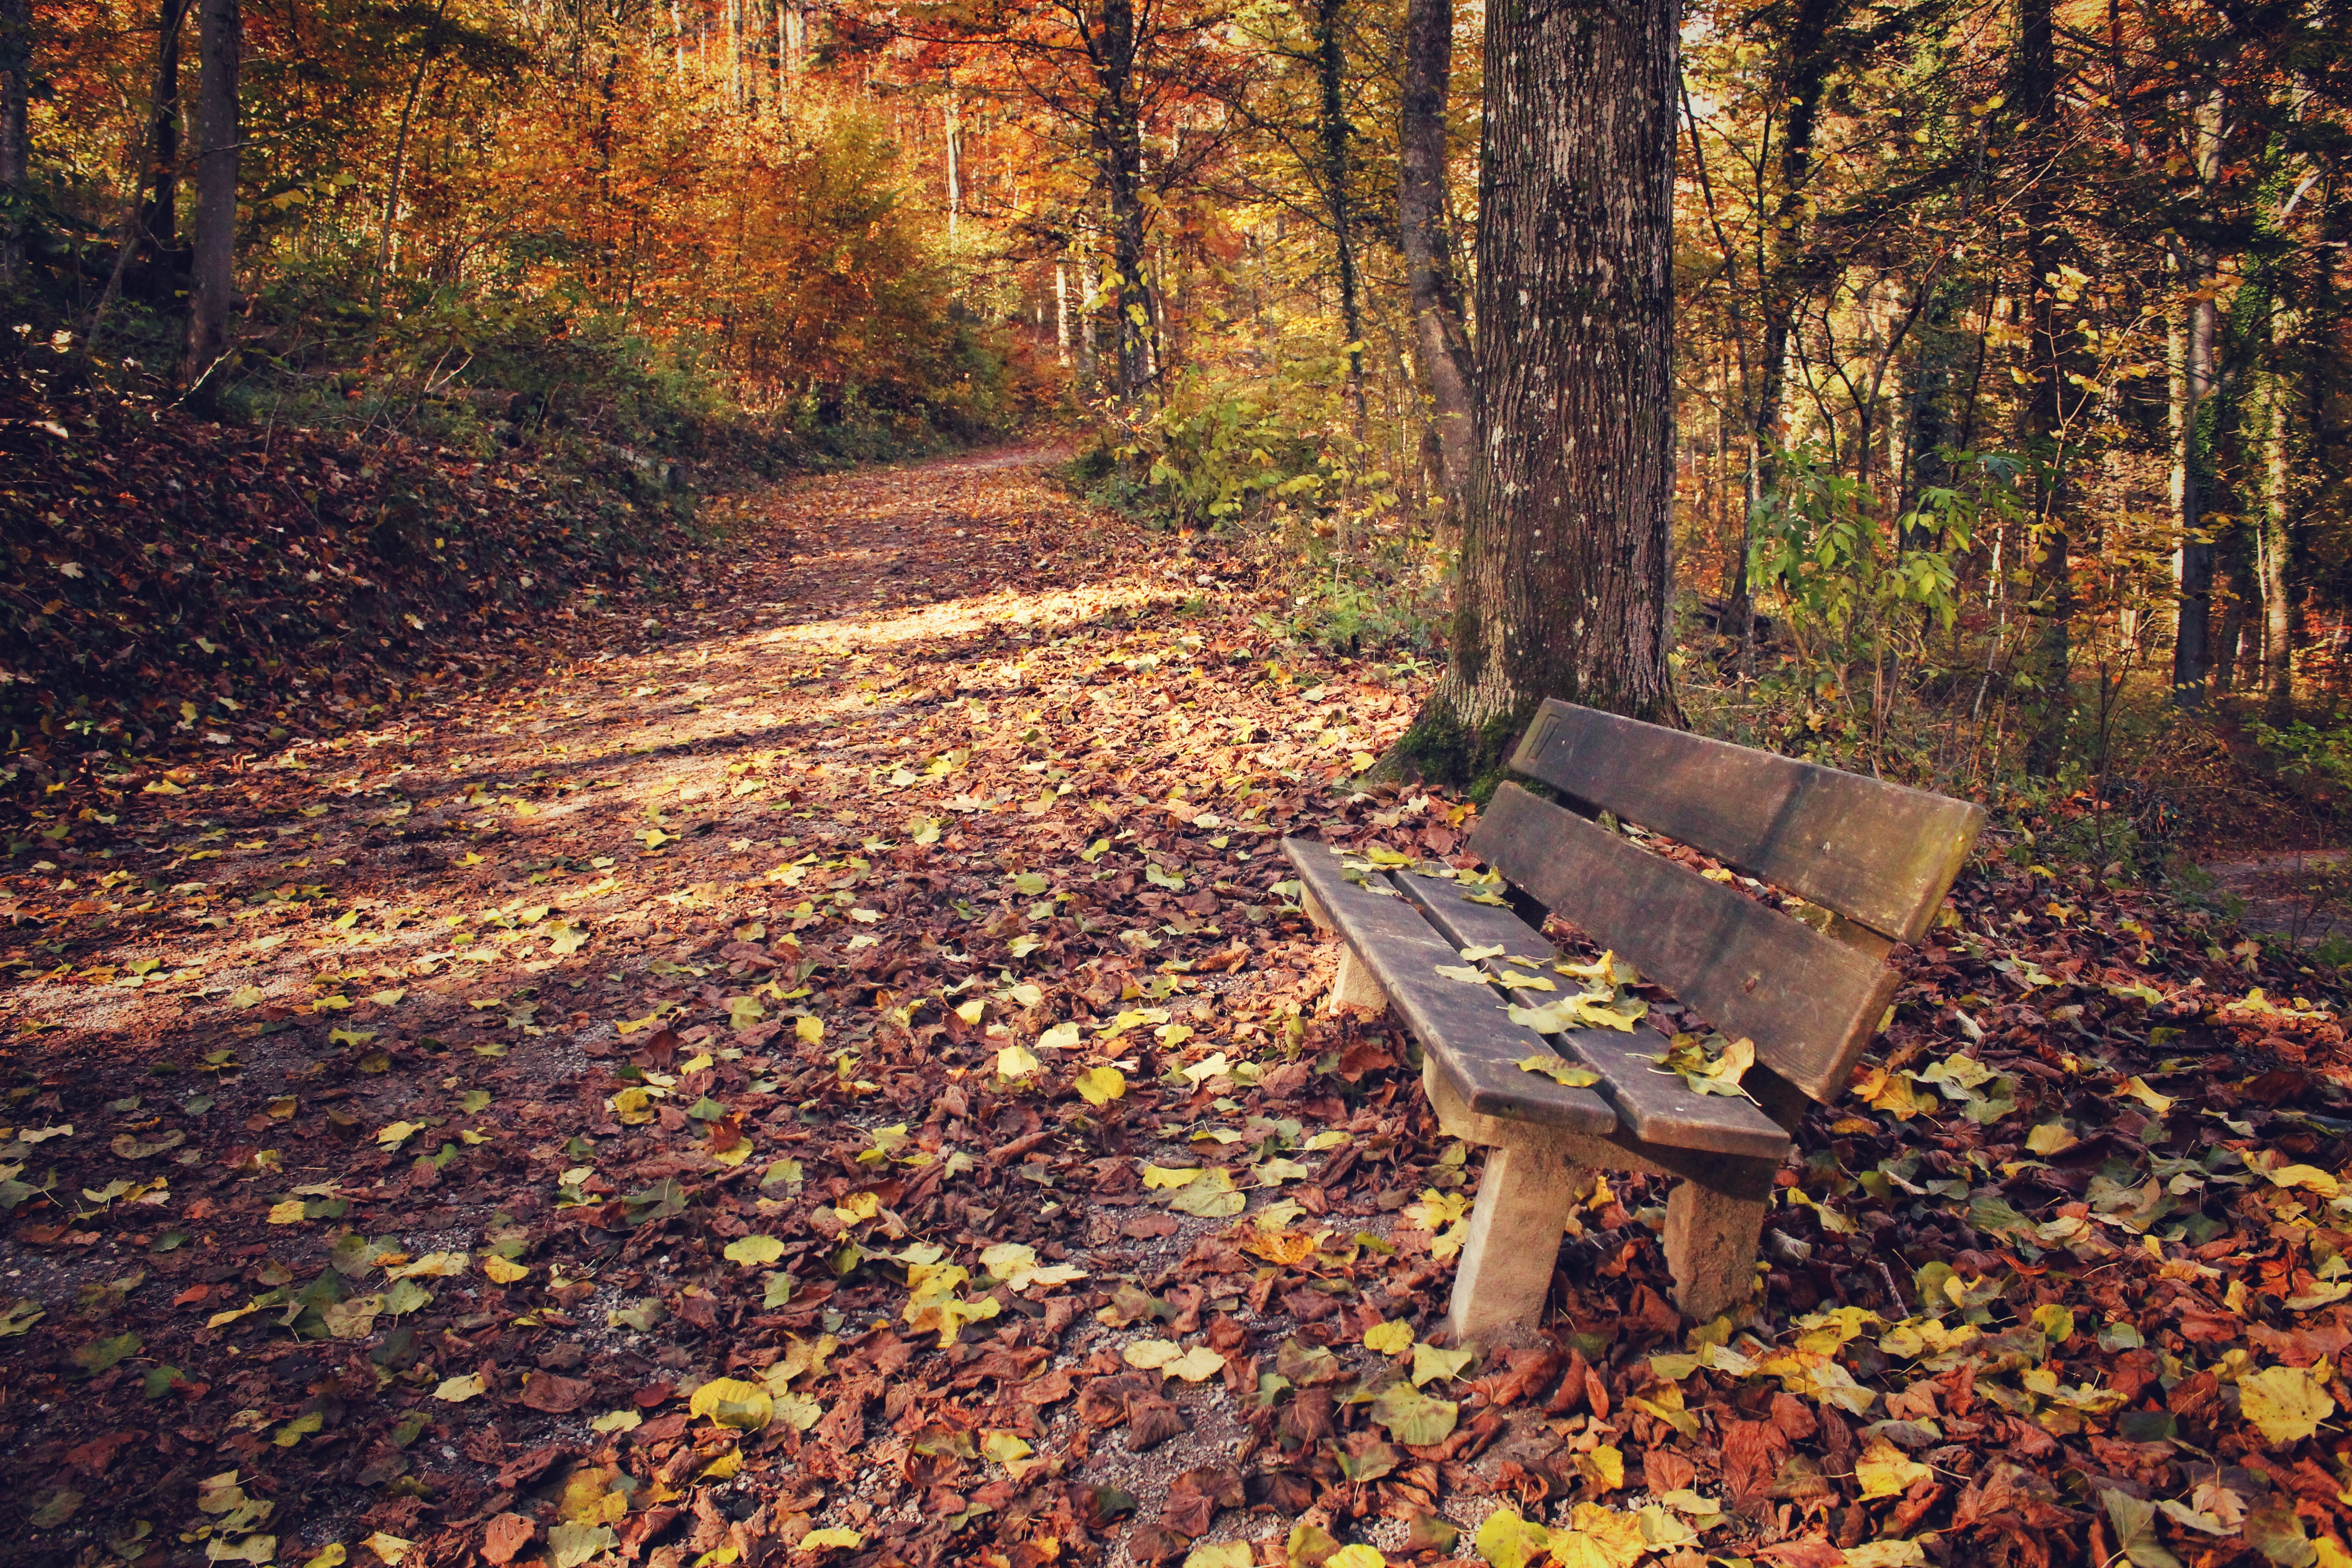
tree, nature, forest, outdoor, wilderness, plant, trail, bench, sunlight, morning, leaf, fall, colourful, autumn, park, season, park bench, trees, leaves, deciduous, woodland, habitat, ecosystem, natural environment, woody plant